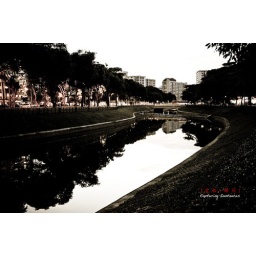
A river near my house